Bucky Badger

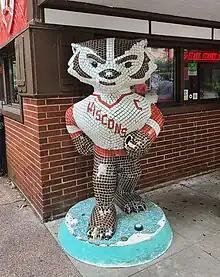
Bucky Badger statue on State Street

Academic departments and groups at UW-Madison have a rich history of modifying Bucky. Recent university guidelines, however, have banned the modification of Bucky Badger citing brand dilution despite featuring Bucky on other non-University items such as tortilla chips.